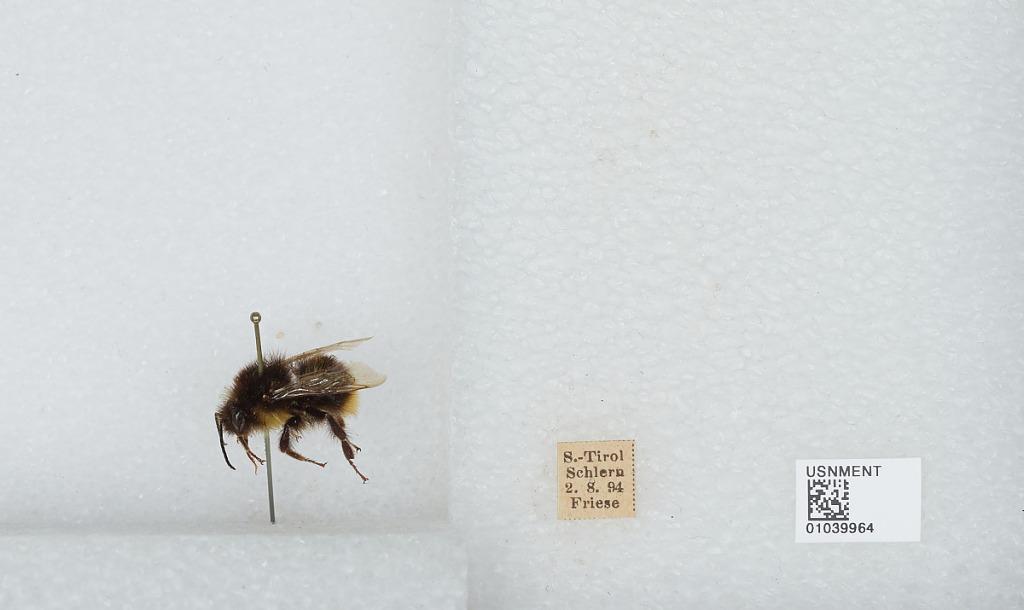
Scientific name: Bombus (Kallobombus) soroeensis (Fabricius)
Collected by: Friese
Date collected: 1894-8-2
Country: Italy
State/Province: Trentino-Alto Adige
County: South Tyrol
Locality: Schlern